Hill

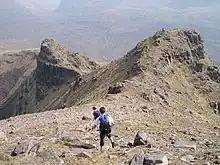
Hillwalkers on Beinn Dearg, Scotland

Hills provide important advantages to an army that controls their heights, giving them an elevated view and firing position and forcing an opposing army to charge uphill to attack a fort or other position. They may also conceal forces behind them, allowing a force to lie in wait on the crest of a hill, using that crest for cover, and firing on unsuspecting attackers as they broach the hilltop. As a result, conventional military strategies often demand possession of high ground.